Stanisław Smolka

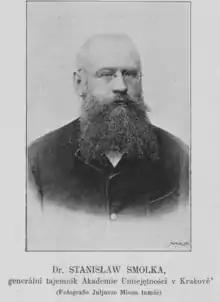
Stanisław Smolka photographed by Juliusz Mien in 1898

Stanisław Smolka (29 June 1854 in Lwów – 27 August 1924 in Nowoszyce) was a Polish historian and publicist, professor at the Jagiellonian University and the Catholic University of Lublin, Secretary General of the Polish Academy of Arts and Sciences.